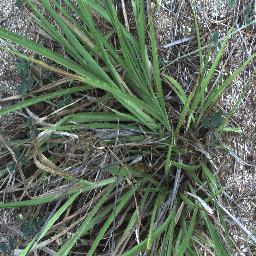
Label: negative